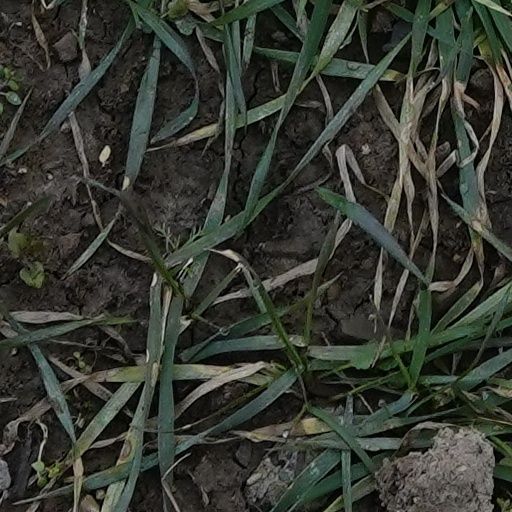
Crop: wheat